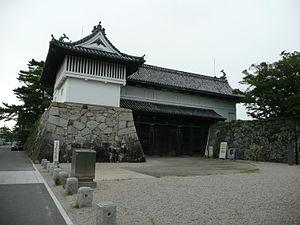
Voici une liste non exhaustive de châteaux japonais.
Le château de Saga est un château japonais situé dans la ville de Saga, préfecture de Saga au Japon. Il est de type hiraijirō, c’est-à-dire qu’il est bâti en plaine plutôt que sur une colline, et est entouré par un mur plutôt que surélevé sur de fortes fondations en pierre. Le château appartenait au clan Nabeshima, daimyos du domaine de Saga. On le désigne parfois sous le nom de « château submergé ». De nos jours, l’édifice est occupé par le musée historique du château.